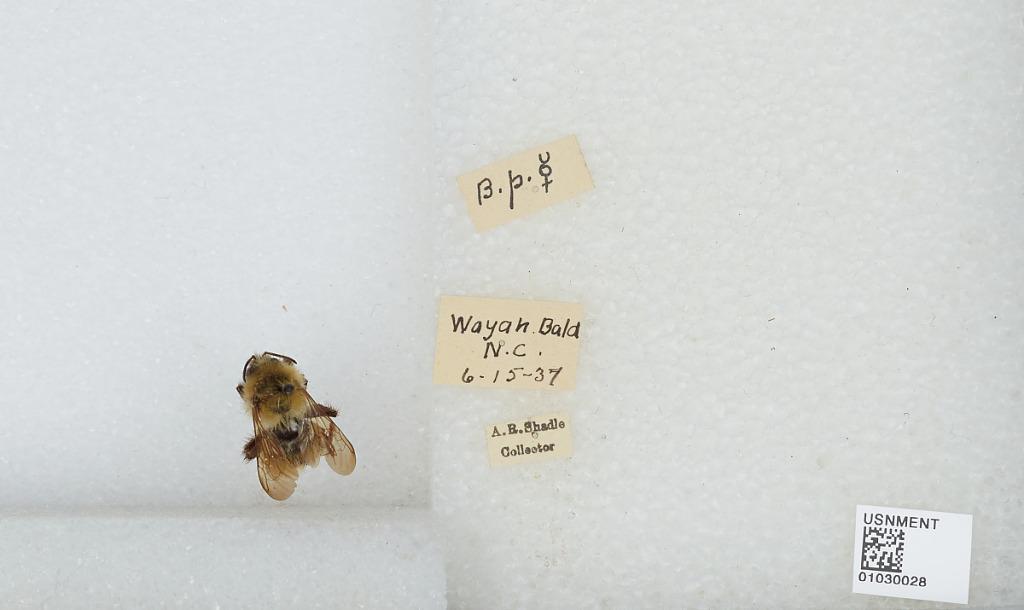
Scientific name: Bombus (Pyrobombus) perplexus Cresson
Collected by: A. Shadle
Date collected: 1937-6-15
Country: United States
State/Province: North Carolina
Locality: Wayah Bald: a high-altitude treeless open area in Nantahala National Forest, near Franklin, North Carolina
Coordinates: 35.1804, -83.5604